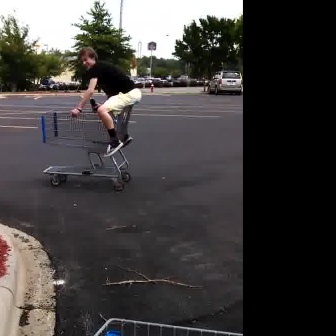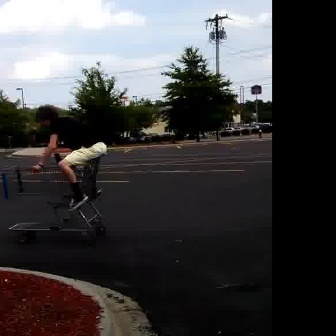
  Please identify the target specified by the bounding box [41,92,138,189] in the first image and locate it in the second image. Return the coordinates in [x_min,y_min,x_max,y_max] format.
Answer: [2,144,108,249]